Boeing 787 Dreamliner

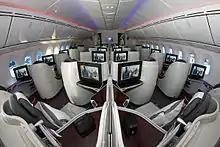
Airliner cabin with pod-like seats arranged in pairs or alone against the widewalls.

The 787 has a "fly-by-wire" control system similar in architecture to that of the Boeing 777. The flight deck features multi-function LCDs, which use an industry-standard graphical user interface widget toolkit (Cockpit Display System Interfaces to User Systems / ARINC 661). The 787 flight deck includes two head-up displays (HUDs) as a standard feature. Like other Boeing airliners, the 787 uses a yoke (as opposed to a side-stick). Under consideration is the future integration of forward-looking infrared into the HUD for thermal sensing, allowing pilots to "see" through clouds. Lockheed Martin's Orion spacecraft will use a glass cockpit derived from Honeywell International's 787 flight deck systems.